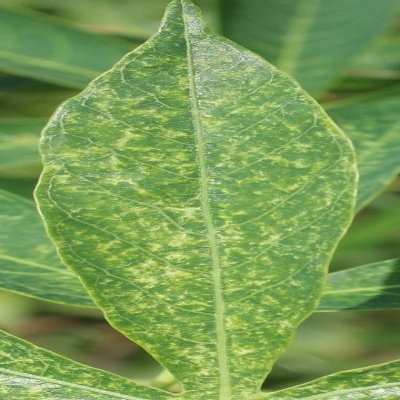
Crop: Cassava
Condition: green mite